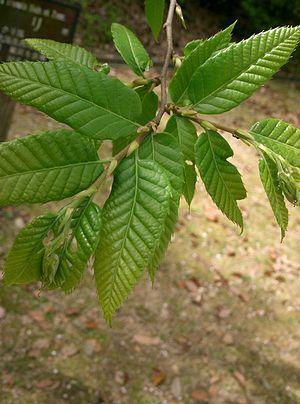
Le Châtaignier crénelé ou Châtaignier du Japon est une espèce d'arbres à feuilles caduques originaire d'Extrême-Orient.